Alexis Argüello

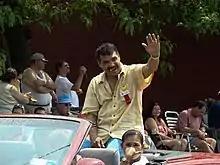
Parade of Champions at International Boxing Hall of Fame in Canastota, NY, 2008

Alexis Argüello (April 19, 1952 – July 1, 2009) was a Nicaraguan professional boxer who competed from 1968 to 1995, and later became a politician. He was a three-weight world champion, having held the WBA featherweight title from 1974 to 1976; the WBC super featherweight title from 1978 to 1980; and the WBC lightweight title from 1981 to 1982. Additionally, he held the "Ring" magazine and lineal featherweight titles from 1975 to 1977; the "Ring" lightweight title from 1981 to 1982; and the lineal lightweight title in 1982. In his later career, he challenged twice for light welterweight world titles, losing both times in famous fights against Aaron Pryor.